Road crew

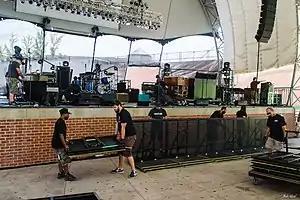
Road crews (roadies) working on the stage construction for a concert in an outdoor amphitheater in Portsmouth, Virginia.

The road crew (also known as roadies) are the support personnel who travel with an artist or band on tour, usually in sleeper buses, and handle every part of the concert productions except actually performing the music with the musicians. This catch-all term covers many people: tour managers, production managers, stage managers, front of house and monitor engineers, lighting directors, lighting designers, lighting techs, guitar techs, bass techs, drum techs, keyboard techs, pyrotechnicians, security/bodyguards, truck drivers, merchandise crew, and caterers, among others.